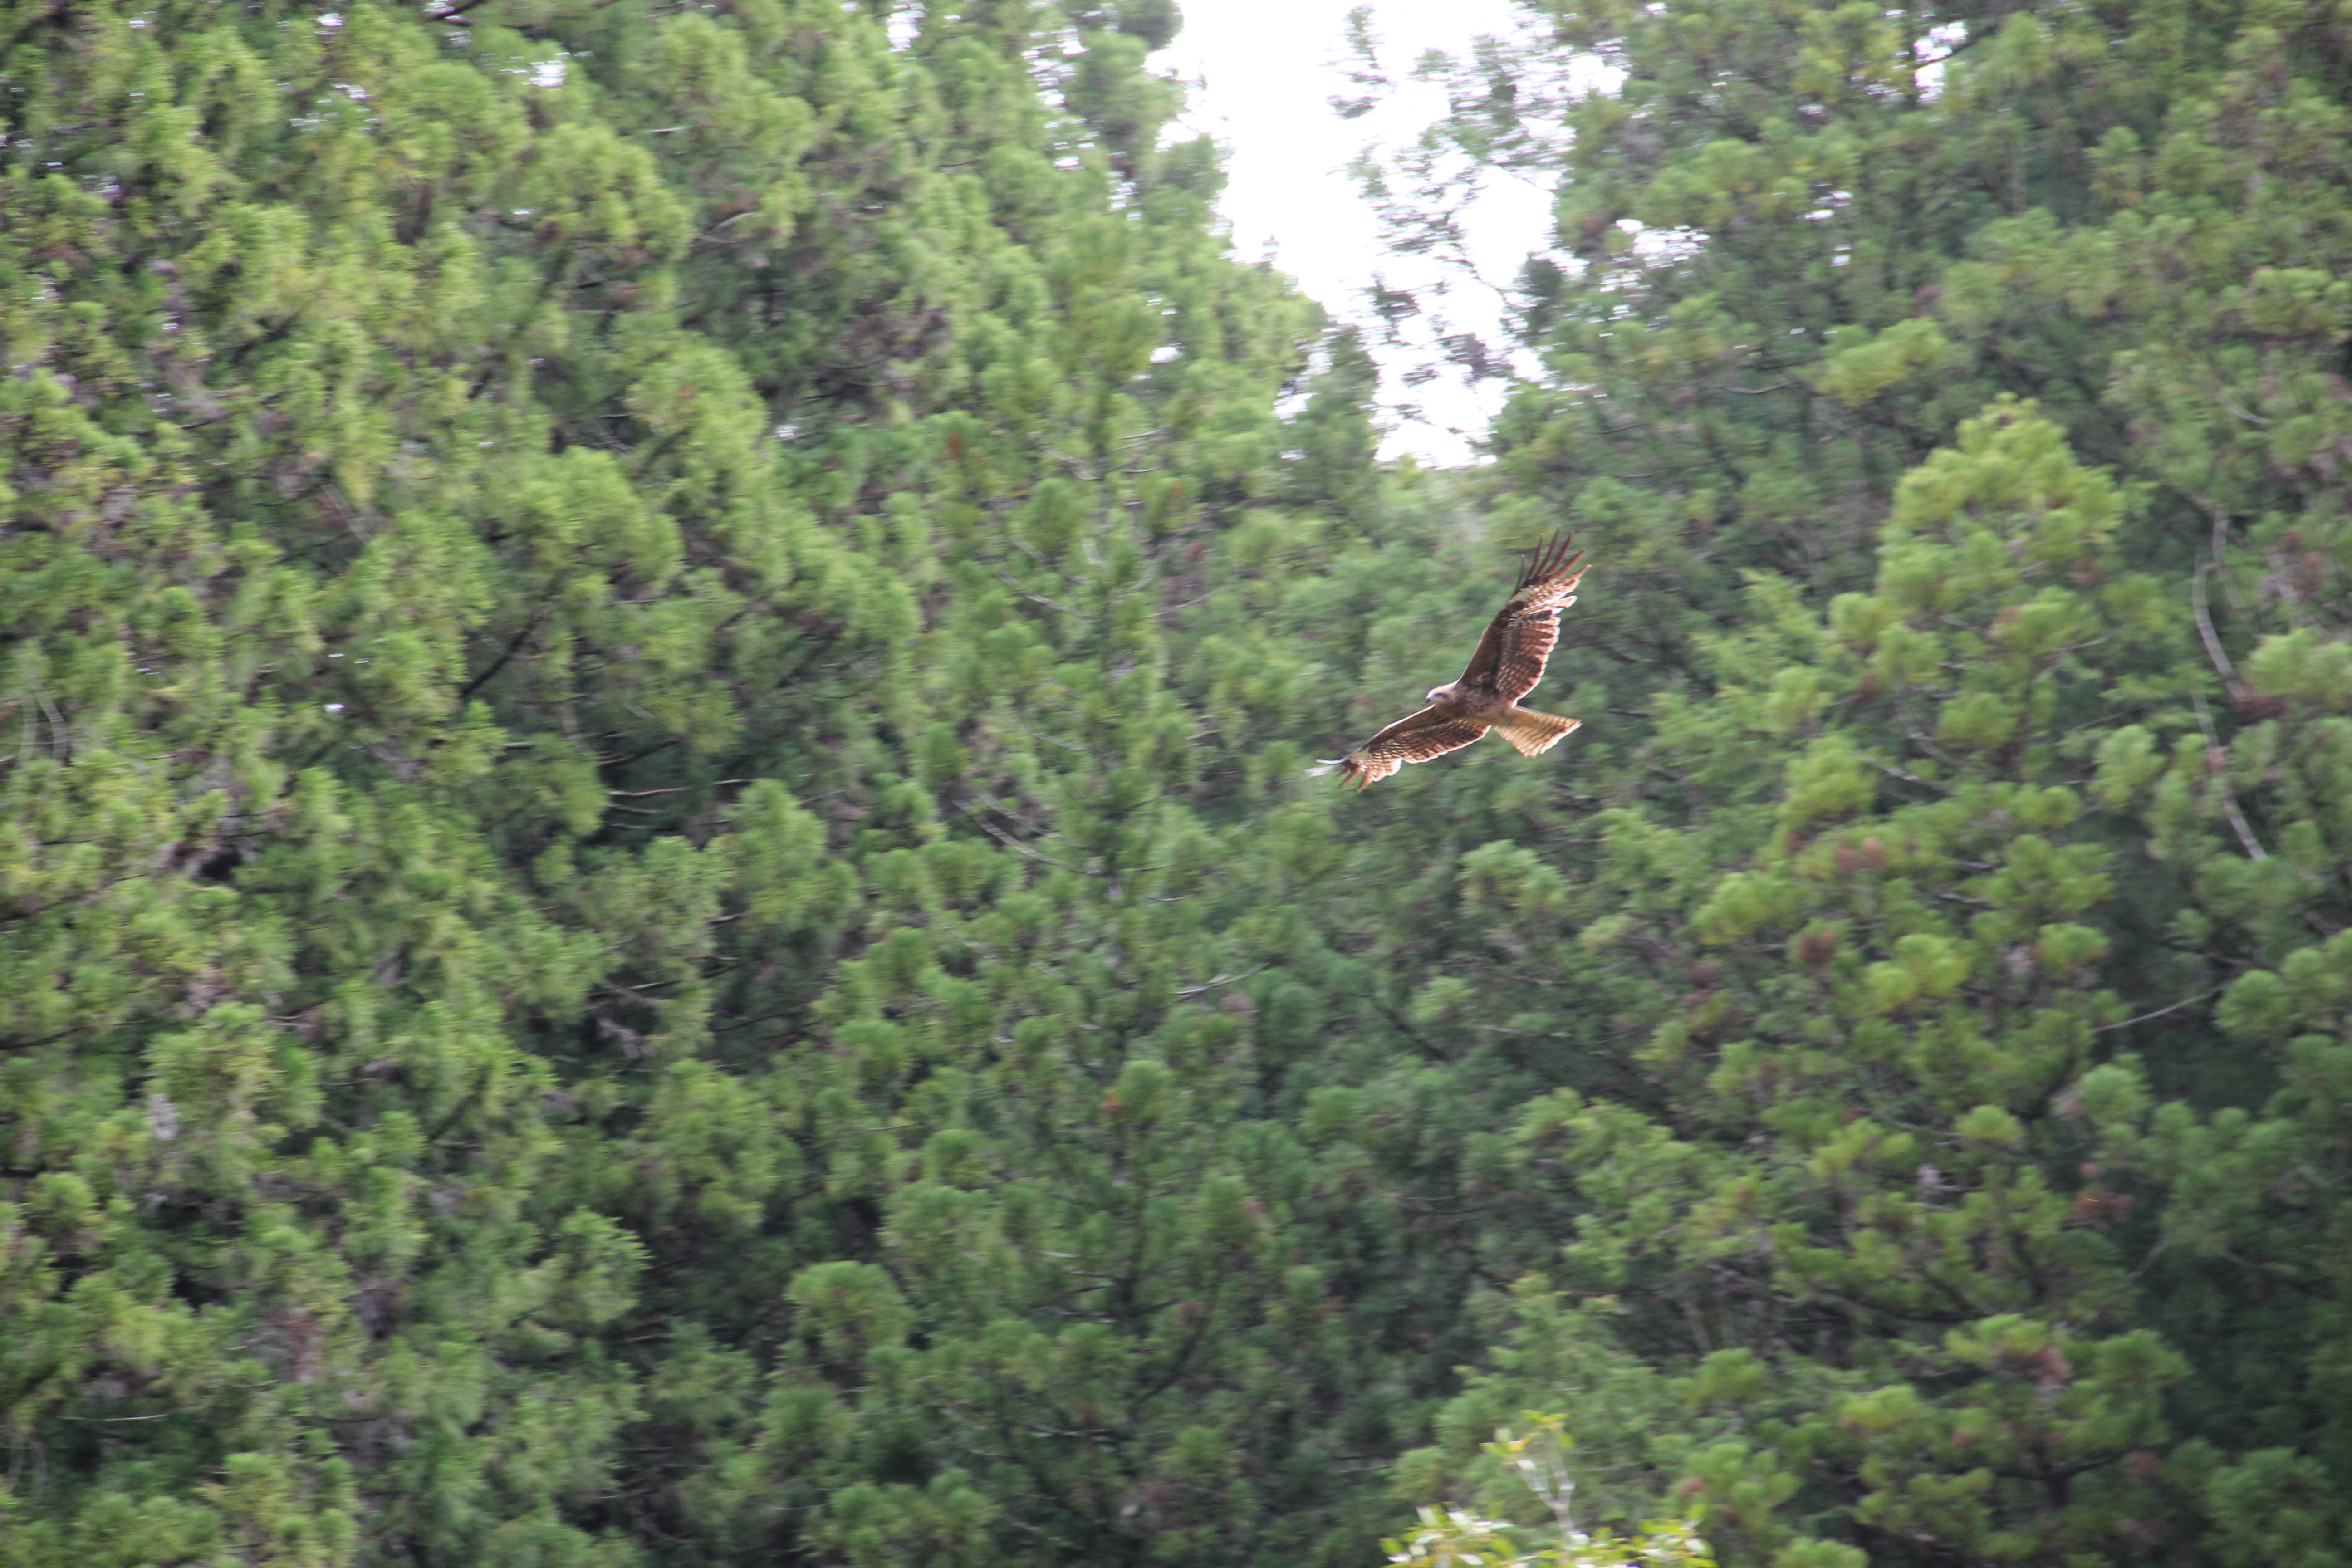
black, kite, tree, bird, larch, terrestrial plant, natural landscape, plant, evergreen, shrub, forest, landscape, beak, temperate broadleaf and mixed forest, grassland, conifer, grass, jungle, spruce fir forest, Northern hardwood forest, tropical and subtropical coniferous forests, hill, chaparral, wildlife, woodland, shrubland, valdivian temperate rain forest, pine, old growth forest, fir, subshrub, rainforest, sky, soil, white pine, temperate coniferous forest, pine family, spruce, western yellow pine, wing, riparian forest